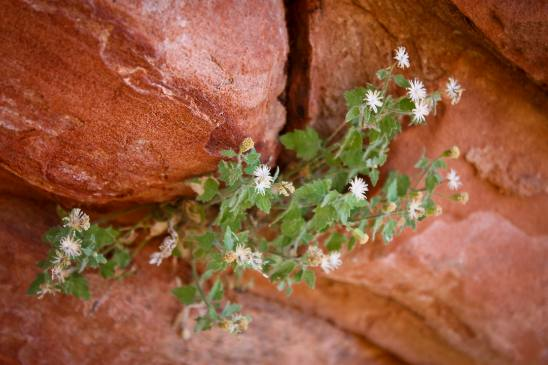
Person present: No